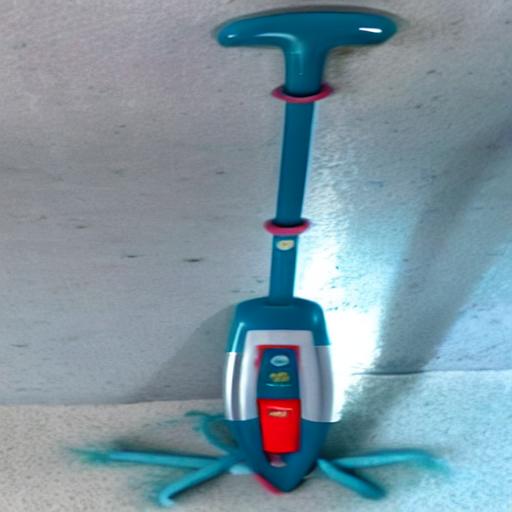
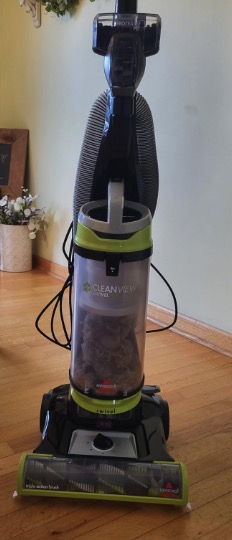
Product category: items_vacuum
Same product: no